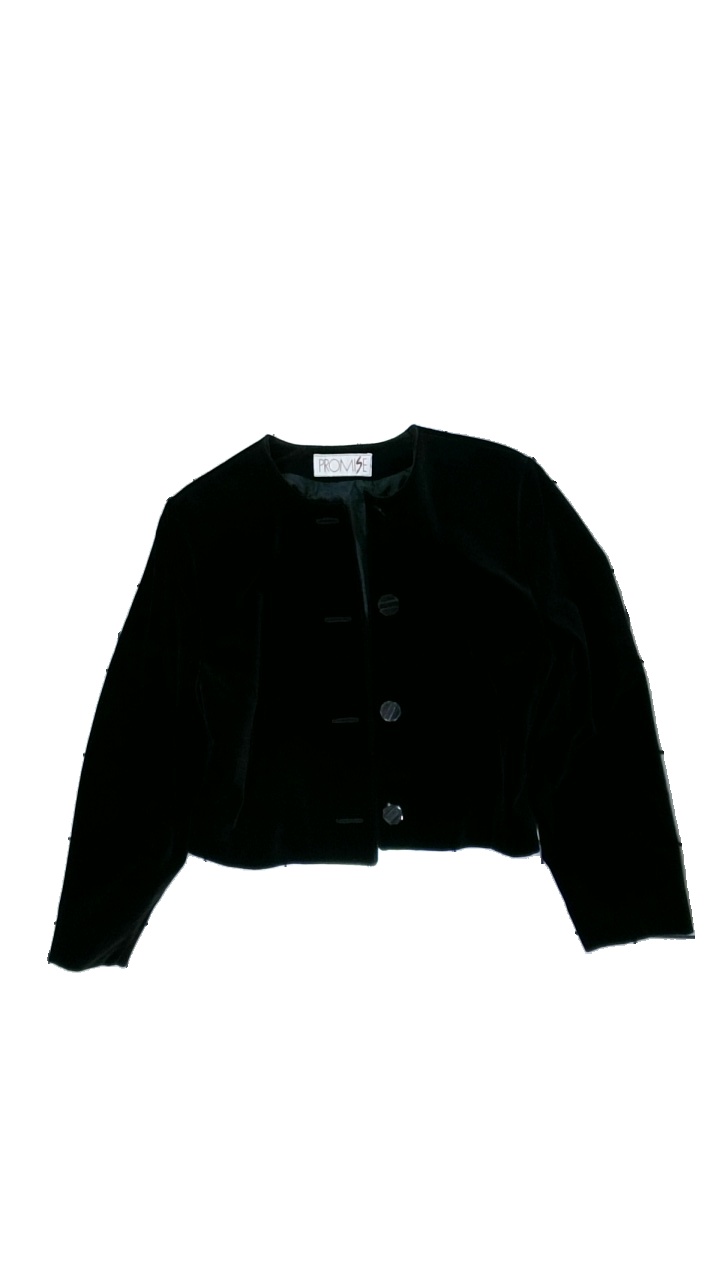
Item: Blazer (Ladies)
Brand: Promise
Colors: Black
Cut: Regular
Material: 100% cotton
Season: All
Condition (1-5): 3
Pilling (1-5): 4
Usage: Reuse
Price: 50-100